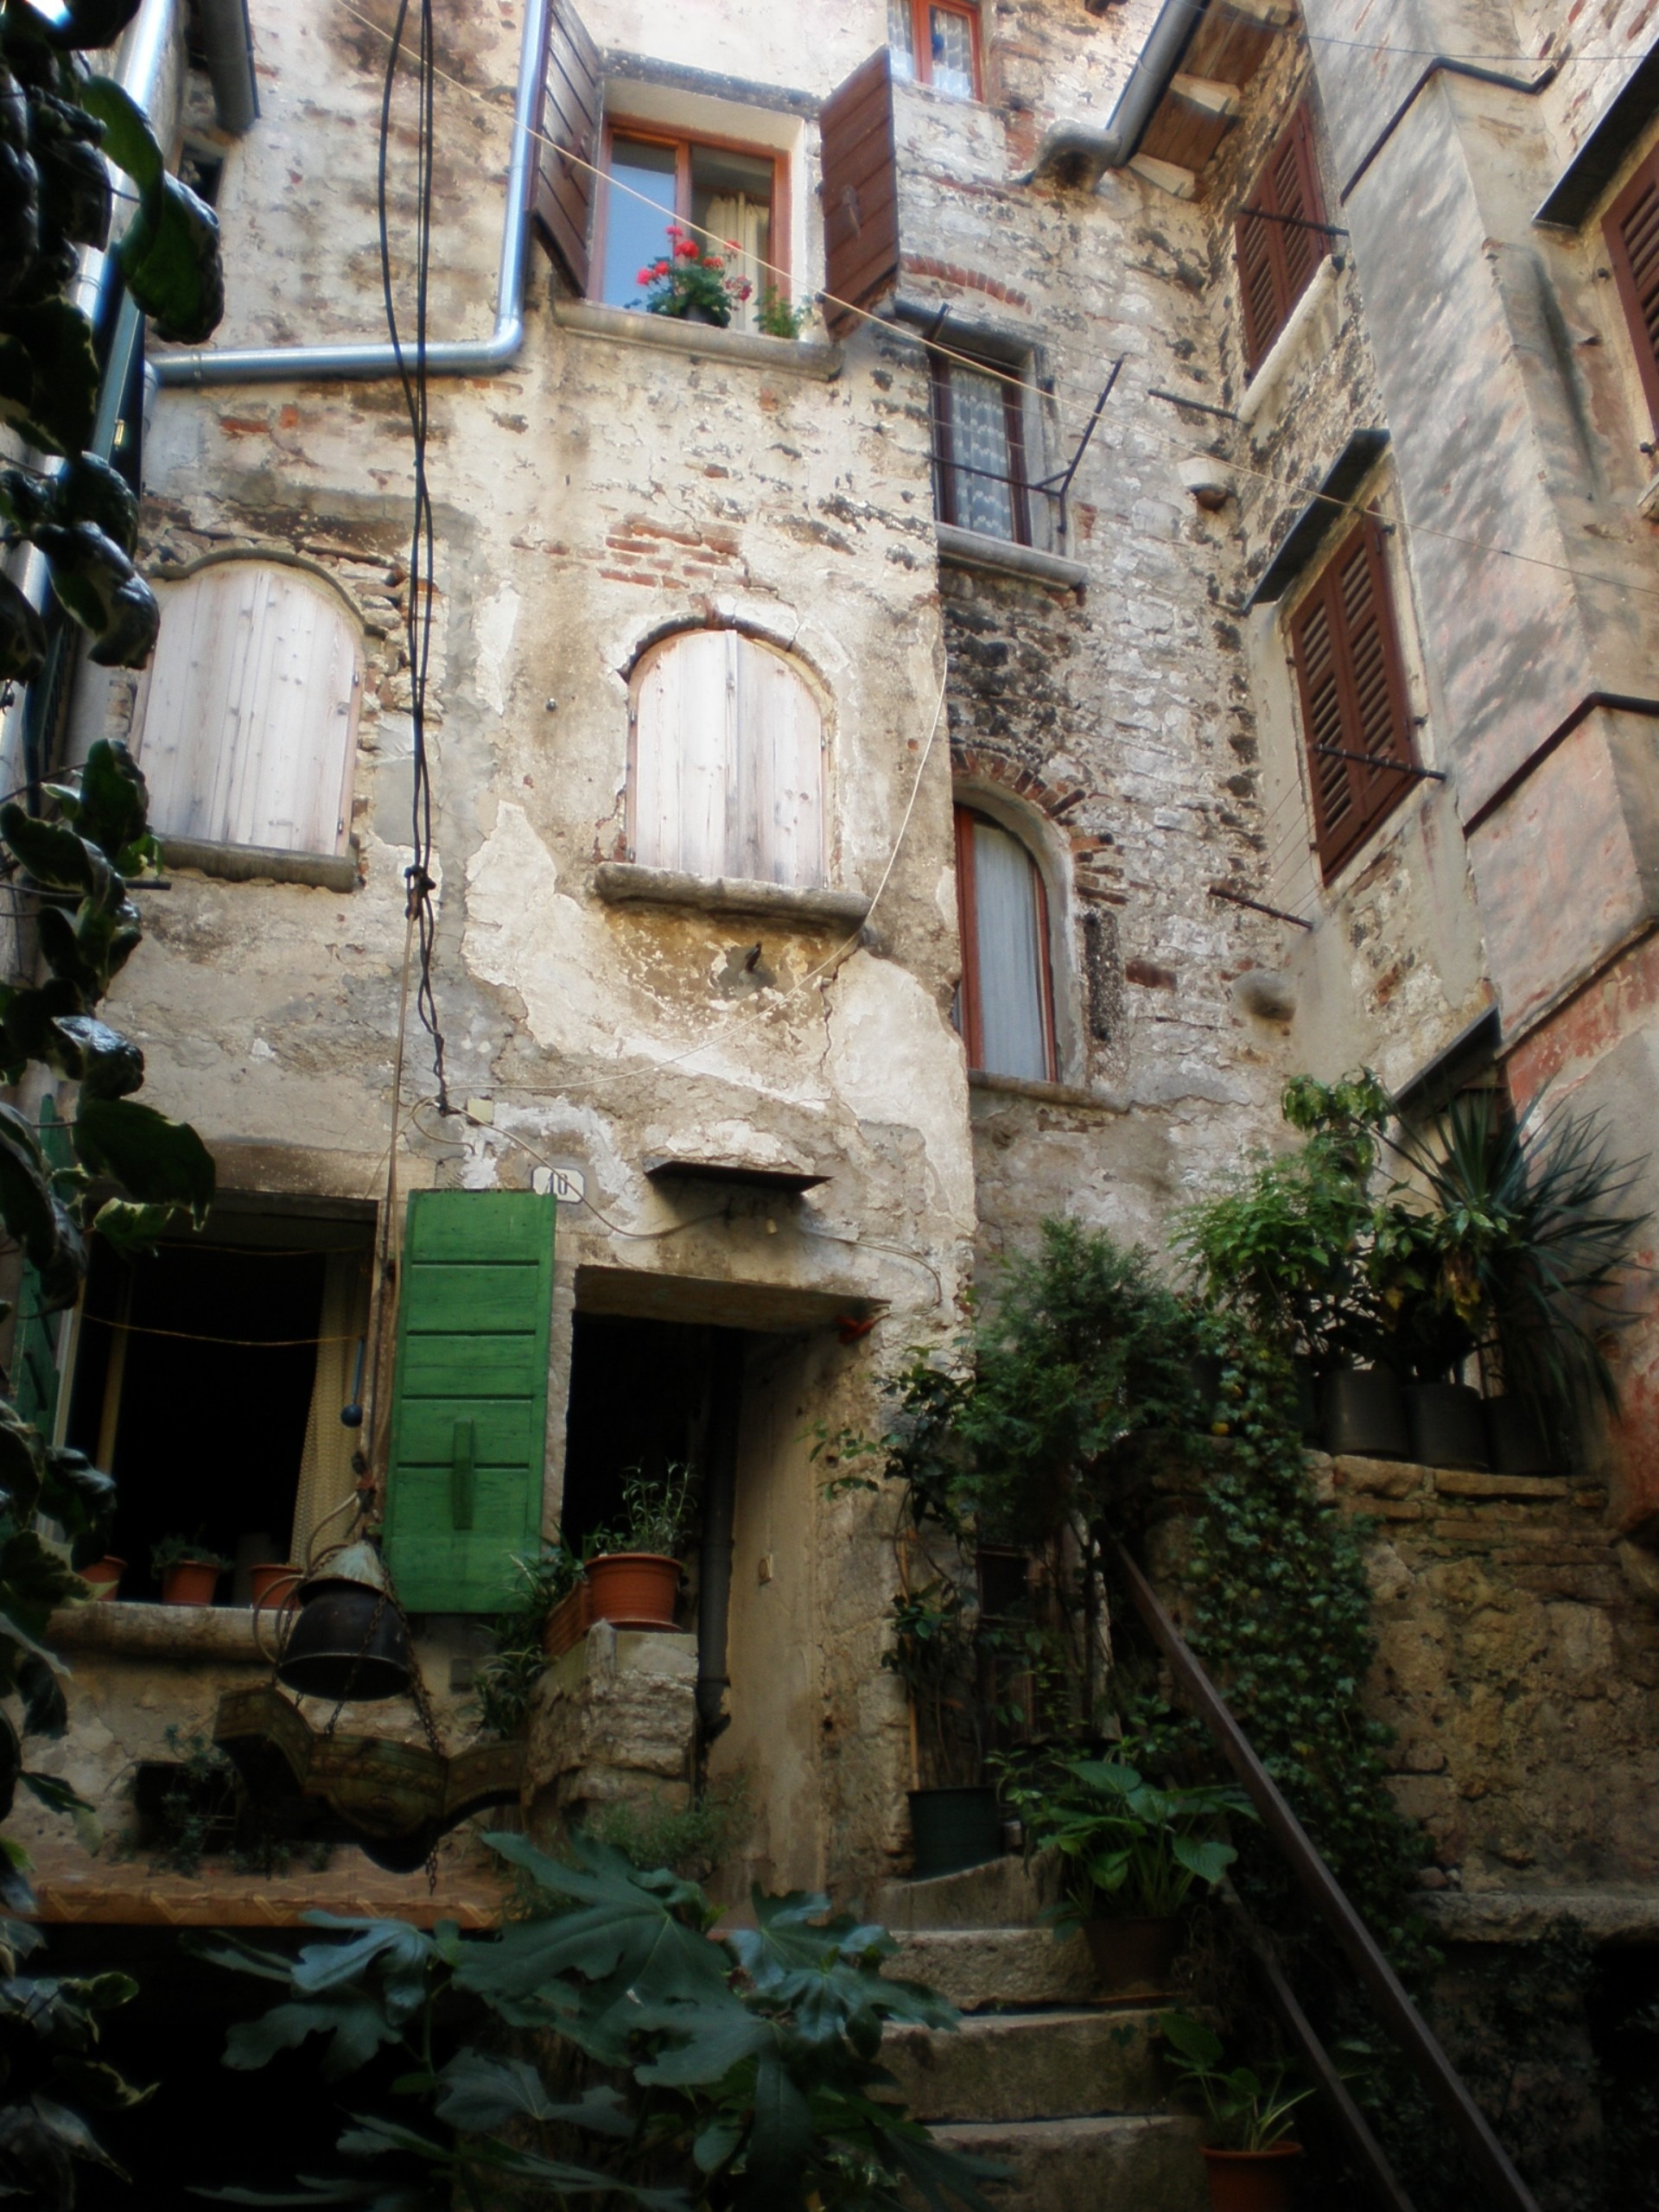
road, street, house, town, alley, wall, village, backyard, facade, idyll, middle ages, istria, neighbourhood, housewife, urban area, human settlement